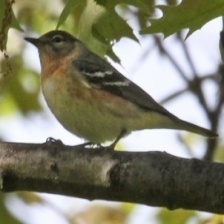
Species: BAY-BREASTED WARBLER
Scientific name: SETOPHAGA CASTANEA